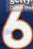
Number: 6